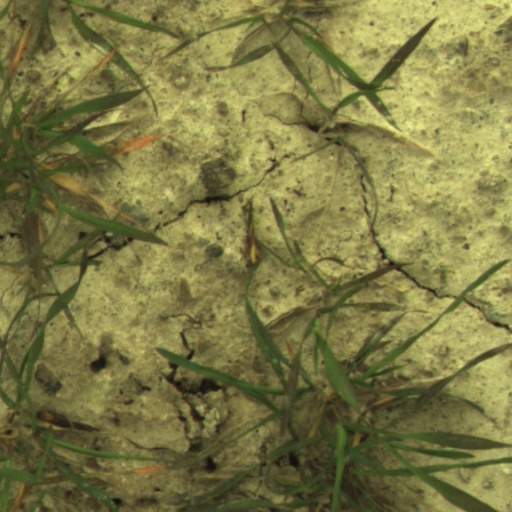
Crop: wheat